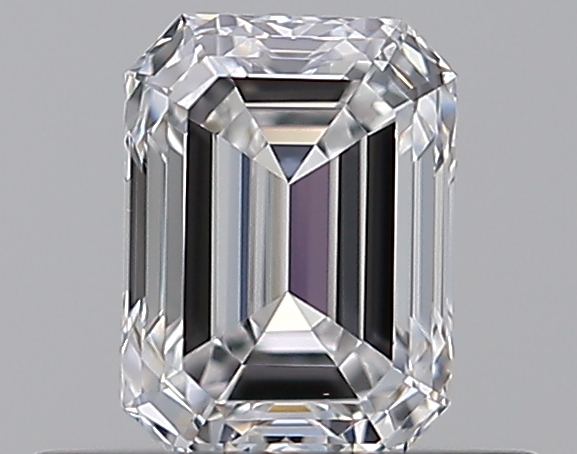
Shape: emerald
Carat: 0.51
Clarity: VVS2
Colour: D
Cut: EX
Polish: EX
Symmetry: VG
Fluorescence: N
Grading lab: GIA
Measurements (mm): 5.18 x 3.83 x 2.62